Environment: real
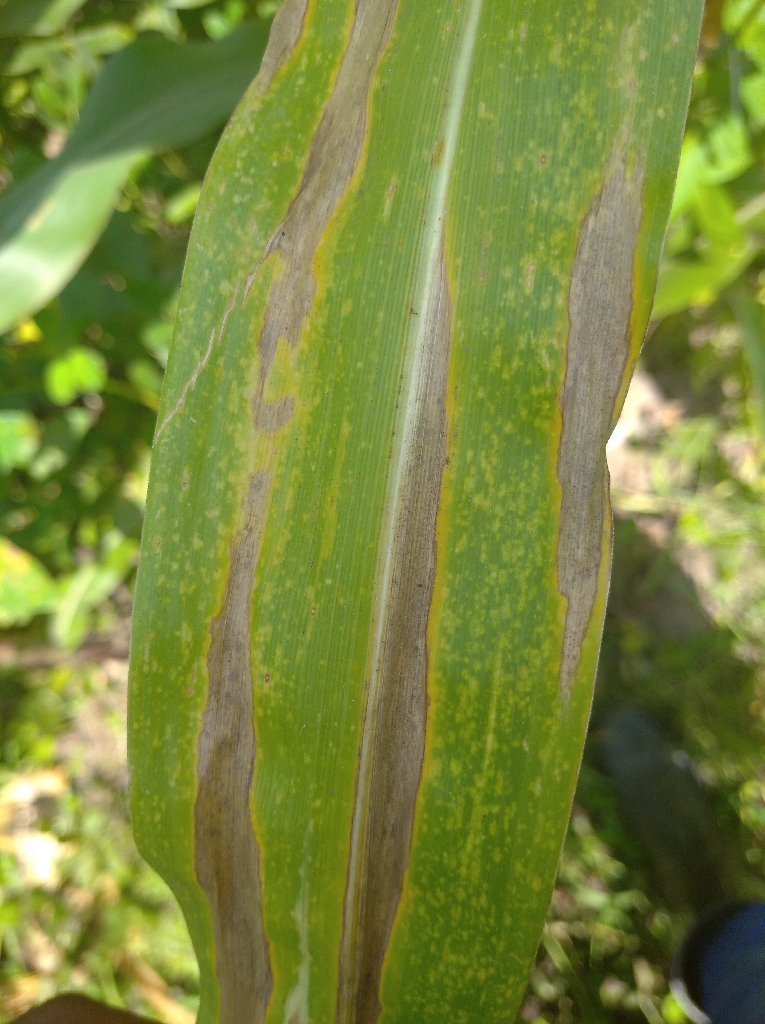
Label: northern_corn_leaf_blight